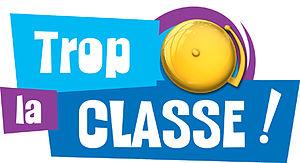
Emmanuel Garijo est un acteur français. Très actif dans le doublage, il est notamment la voix française régulière de Chris Pine, Hayden Christensen, Liam Hemsworth, Colin Hanks, Ben Barnes, Michael Peña, Nicholas Hoult, et Freddy Rodríguez, ainsi que de nombreux acteurs hispano-américains.
Trop la classe ! est une série télévisée française en 172 épisodes de 6 minutes adaptée de la série italienne Quelli dell'Intervallo et diffusée entre 2006 et 2010 sur Disney Channel France.